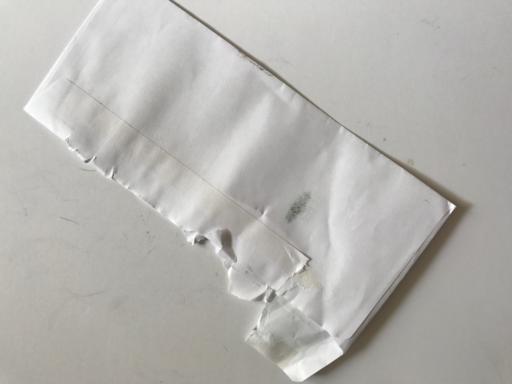
Label: paper